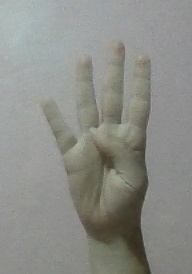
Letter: kaaf